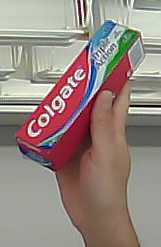
Product: colgate_toothpaste